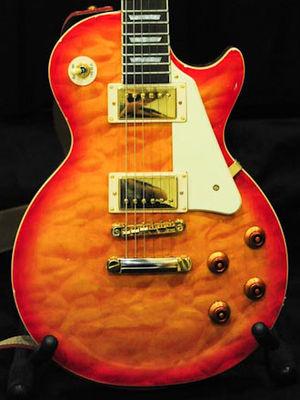
L'érable moiré, frisé ou ondé en dos de violon, est une caractéristique de l'érable, dans lequel la croissance des fibres de bois est déformée en motif d'ondes chatoyantes. Apprécié pour son bel aspect, il est fréquemment utilisé dans la fabrication d'instruments de musique, tels que violons et bassons, et dans l'ameublement. Une autre utilisation bien connue du matériau est son utilisation dans les guitares.